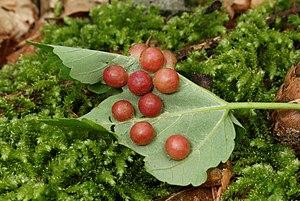
Les Cynipidae, aussi appelés « guêpes à galles » ou « mouche à galles », sont une famille de l'ordre des hyménoptères et appartiennent au sous-ordre des apocrites dans la super-famille des Cynipoidea. Environ 1 300 espèces de ces très petits insectes sont connues dans le monde, avec environ 360 espèces de 36 genres différents en Europe et quelque 800 espèces en Amérique du Nord.
Pediaspis aceris est un insecte hyménoptère de la famille des cynipidés provoquant la formation de galles que l'on trouve sur les feuilles de l'Erable sycomore.